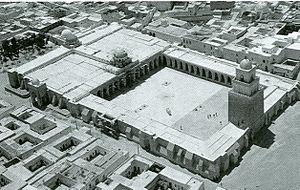
Ancienne vue aérienne de la Grande Mosquée de Kairouan, en Tunisie.
La photographie argentique noir et blanc est la technique qui permet de fixer sur papier des images en noir et blanc en utilisant la lumière émise par un objet ou une scène que l'on veut représenter.